Yiqing Yin

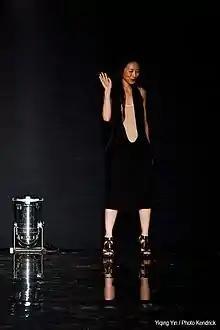
Yiqing Yin at the end of her fashion show in July 2012

Yiqing Yin (born 1985) is a Chinese-born, Paris-based designer and former official member of the Chambre Syndicale de la Haute Couture.